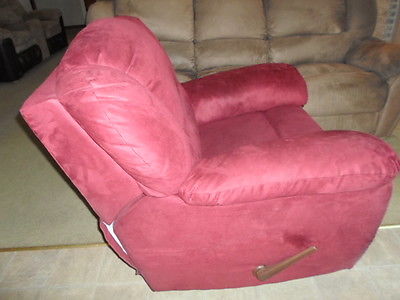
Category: sofa